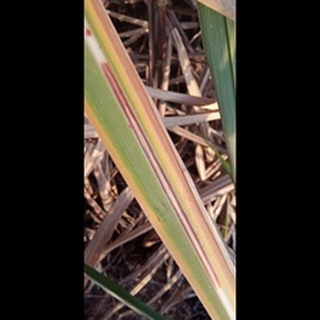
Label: sugarcane_red_rot